Saving Hope (book)

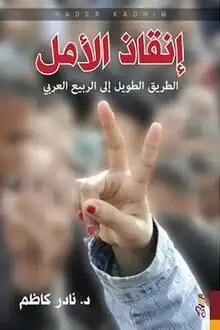

Saving Hope: The Long Way to the Arab Spring is a 2013 non-fiction book by Bahraini cultural critic Nader Kadhim. Written in Arabic, it is the ninth book by Kadhim, who works as a Professor of Cultural Studies at the University of Bahrain. Written in two stages, before and during the Arab Spring, the book discusses this wave of protests from two sides; the past and the future. The past is divided into three waves, each of them corresponding to an era of hope and aspiration. First is the enlightenment wave, followed by the revolutionary wave and finally the democratic wave. The author then tackles the Arab Spring and argues that it is not the time for celebration, but an important station in the long way towards democracy.